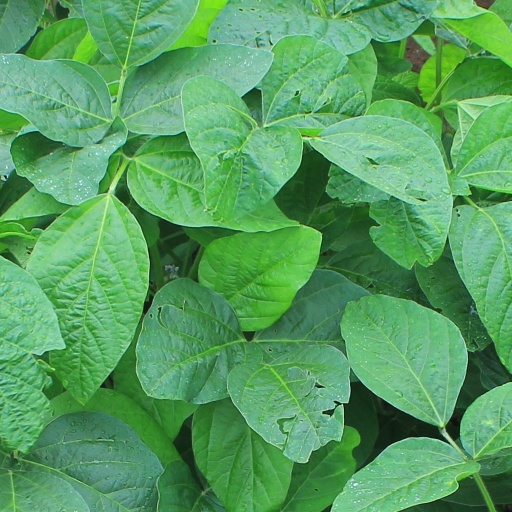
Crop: soybean